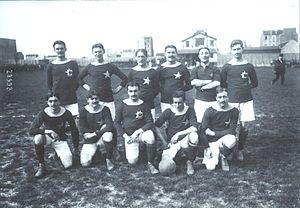
Equipe de Football de l'Etoile des 2 lacs, championne de France FGSPF en 1900
Le championnat de France de football des patronages est une compétition française de football qui est disputée chaque année depuis 1904. La compétition est d'abord organisée par la Fédération gymnastique et sportive des patronages de France devenue en 1947 Fédération sportive de France et depuis 1968 Fédération sportive et culturelle de France. Elle regroupe les clubs affiliés à cette fédération.